Susy Shock

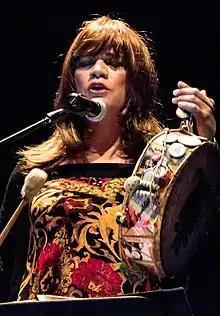

Susy Shock (born 6 December 1968) is an Argentine actress, writer, and singer who defines herself as a "trans "" artist".